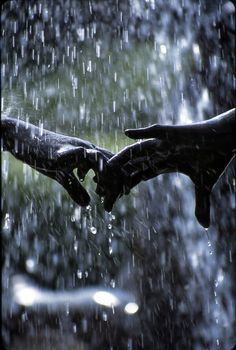
Weather: rain or strom